Military history of African Americans

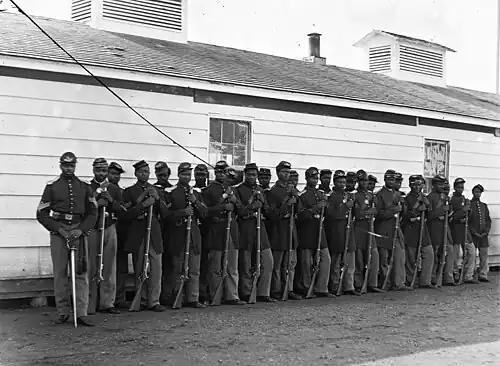
Company I of the 36th Colored Regiment, which served at the Battle of Chaffin's Farm. USCT.

African Americans also served with the British. On April 2, 1814, Vice Admiral Alexander Cochrane issued a proclamation to all persons wishing to emigrate, similar to the aforementioned Dunmore's Proclamation some 40 years previous. Any persons would be received by the British, either at a military outpost or aboard British ships; those seeking sanctuary could enter His Majesty's forces, or go "as free settlers to the British possessions in North America or the West Indies". Among those who went to the British, some joined the Corps of Colonial Marines, an auxiliary unit of marine infantry, embodied on May 14, 1814. British commanders later stated the new marines fought well at Bladensburg and confirm that two companies took part in the burning of Washington including the White House. Following the Treaty of Ghent, the British kept their promise and in 1815 evacuated the Colonial Marines and their families to Halifax Canada and Bermuda.